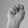
ASL letter: N